Normandie Apartments

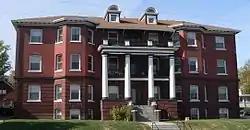
Normandie Apartments, seen from the east

The Normandie Apartments is a historic building located in the Near South Side neighborhood of Omaha, Nebraska, United States.